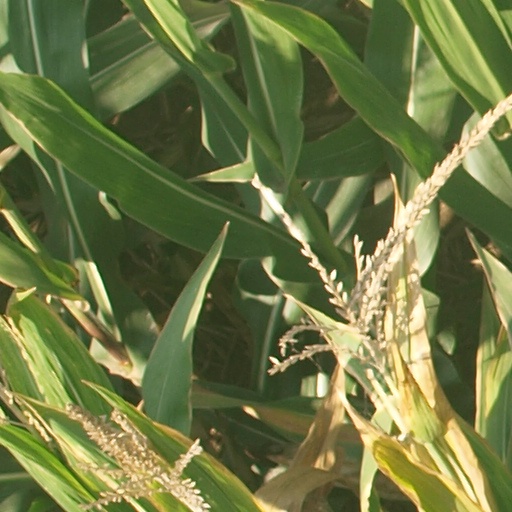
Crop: maize; corn